Catherine Mawer

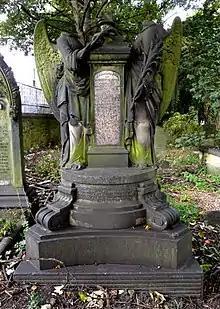
Mawer memorial, heads and urn removed by 2015

This memorial to Robert and Catherine Mawer, in the churchyard of the Church of St Mark, St Marks Road, Woodhouse, Leeds, is Grade II listed. The sculptor is not recorded, however when Robert died, Charles at age 16 was in the early stages of his apprenticeship, and this is a mature work, so it was probably executed by Catherine. It was created before Catherine's death, because her memorial was added after Robert's, in a bolder and slightly different hand. There are additional inscriptions on the gravestone, to Catherine's mother and sister, Elizabeth and Mary Ann Scriven (died 1841 and 1861 respectively). Between 1987 when the monument was listed, and 2015 when it was photographed by Geograph, the urn and the heads of the two angels were removed. Historic England describes the monument thus, as of 1987: "Ashlar and carved stone. Shaped podium, a stepped circular console-bracketed base supports 2 almost human-size angels who are draping the inscribed column (surmounted by an urn) with a garland of flowers. Half the urn has split away."